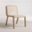
Label: chair